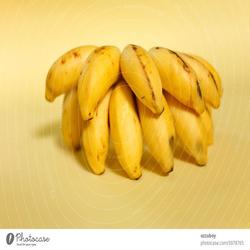
Label: Banana